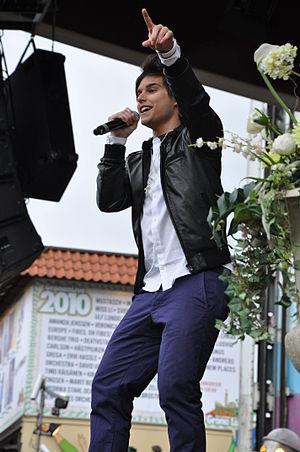
Eric Saade / Billeder
"Eric Khaled Saade er en svensk sanger, som tidligere var medlem af popgruppen What's Up. I 2009 gik Saade solo og var med i Melodifestivalen 2010 med sangen ""Manboy"" skrevet af Fredrik Kempe. Han deltog atter i 2011 med sangen ""Popular"", som han vandt med, og han deltog derfor i Eurovision Song Contest 2011 i Düsseldorf, hvor han fik en tredjeplads.